Nathaniel Mayer von Rothschild

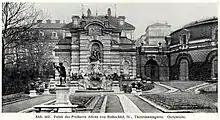
Palais Nathaniel Rothschild, gardens

From 1872 to 1884, he had the Palais Nathaniel Rothschild erected at 14-16 Theresianumgasse in Vienna-Wieden in a lavish "Ringstraße" style inspired by French Renaissance architecture. He himself lived alone in a small apartment, while in various parts of the building his large collection of art was on display. The palais was badly damaged by the bombing of Vienna in World War II and afterwards demolished.